Avertano Furtado

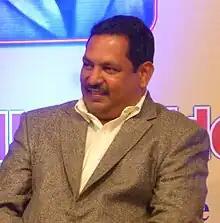
Furtado in 2016

Avertano Furtado is an Indian politician who is a former member of the Goa Legislative Assembly, representing the Navelim Assembly constituency from 2012 to 2017. Furtado successfully contested in the 2012 Goa Legislative Assembly election, by defeating incumbent legislator Churchill Alemao by a margin of 2,145 votes.